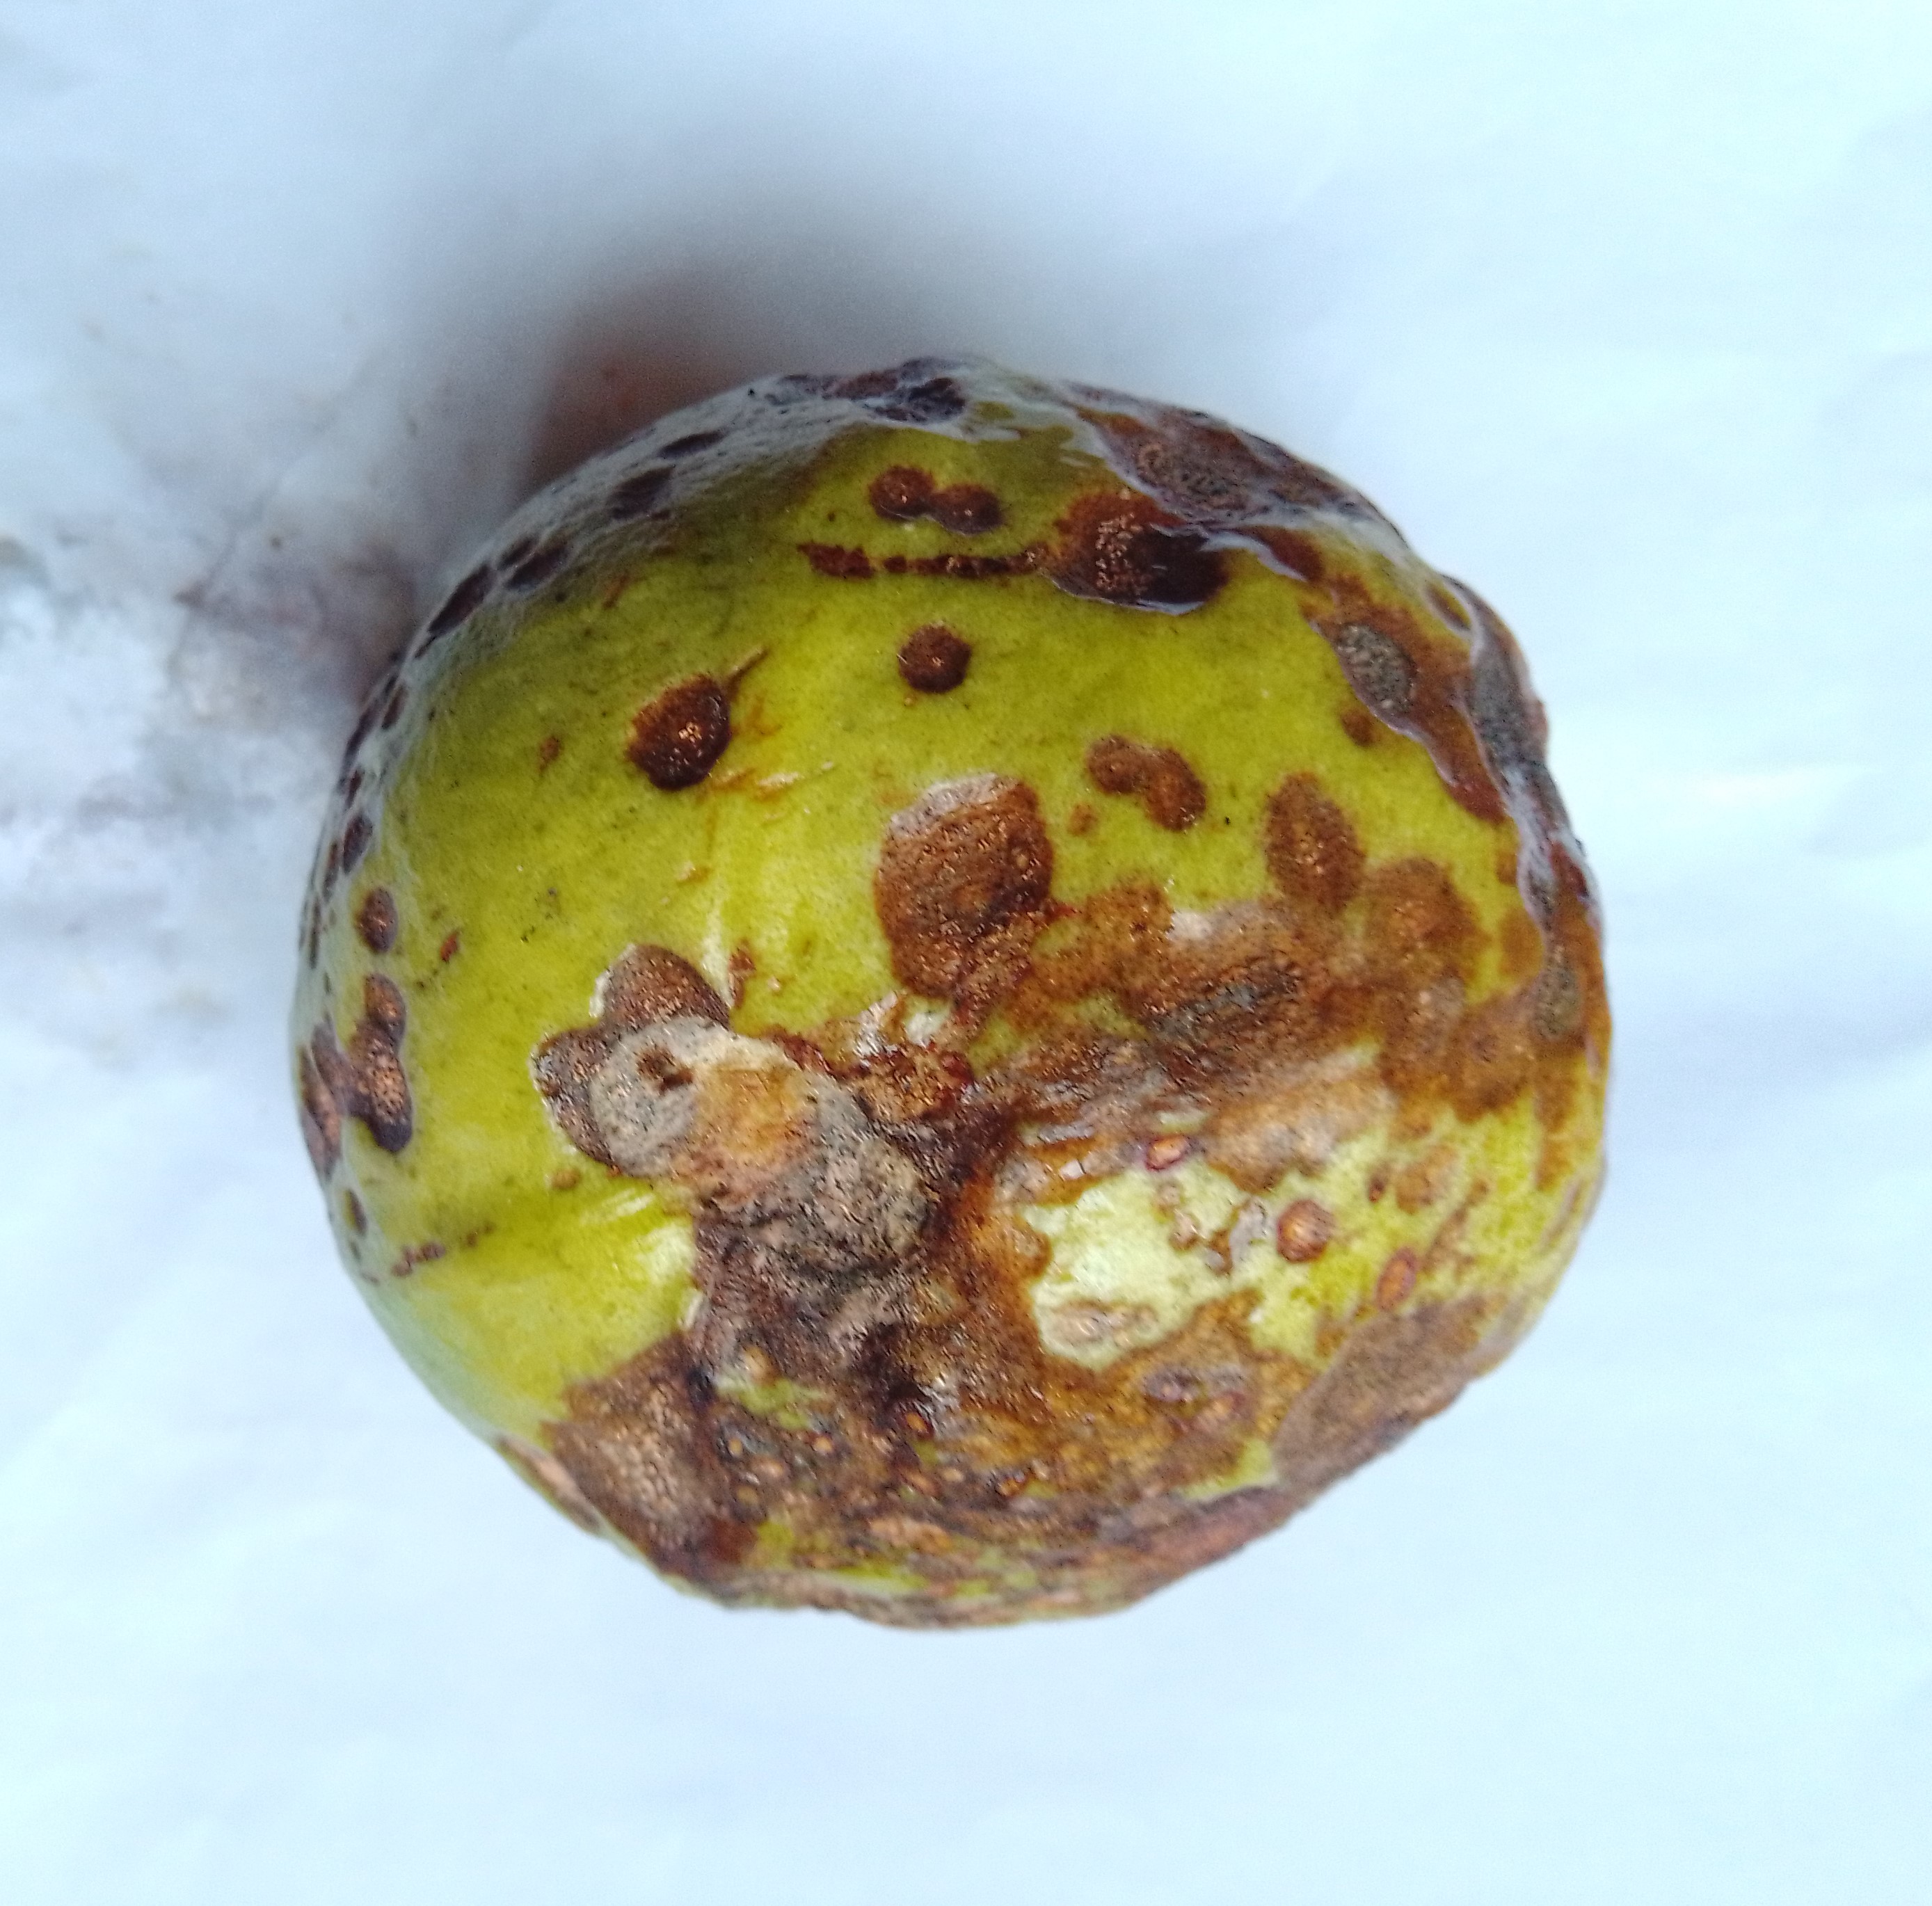
Fruit: guava
Condition: rotten